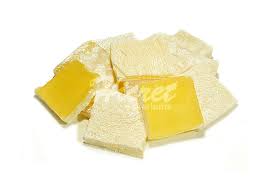
Yemek: lokum